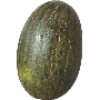
Label: melon_piel_de_sapo